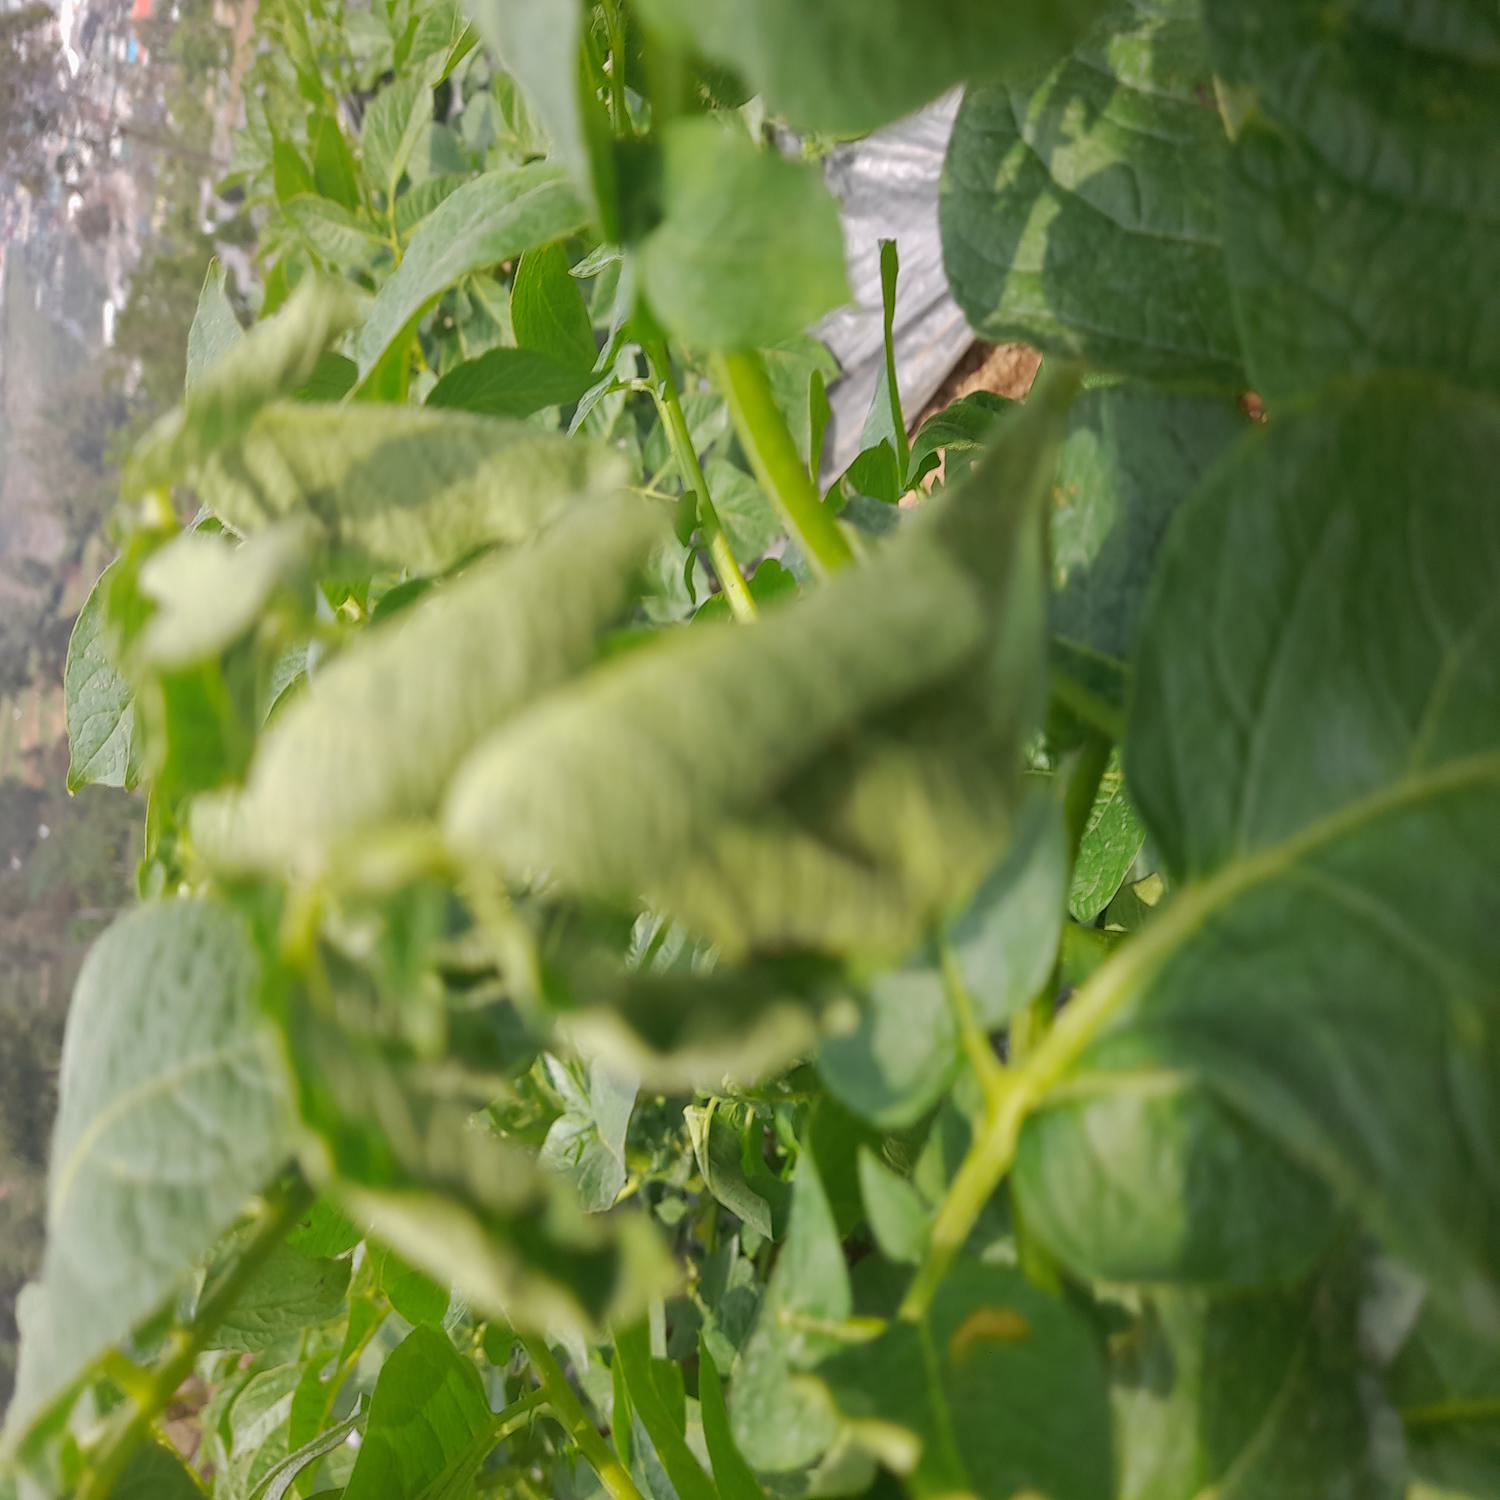
Etiqueta: Pudricion_Parda